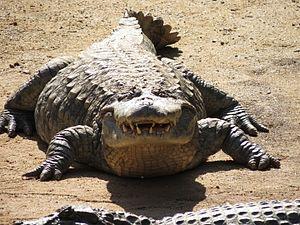
La province de Salta est une province de l'Argentine, située à l'extrême nord-ouest du pays. Elle est limitée au nord par la province de Jujuy et par la Bolivie, à l'est par le Paraguay, Formosa et la province du Chaco, au sud par les provinces de Santiago del Estero, de Tucumán et de Catamarca, enfin à l'ouest par le Chili.
La province de Formosa est une province de l'Argentine, située au nord-est du pays. Elle est bordée à l'ouest par la province de Salta, au sud par celle de Chaco et à l'est comme au nord par le Paraguay. Sa capitale est Formosa.
Le parc national Mburucuyá se situe au nord-ouest de la province de Corrientes en Argentine.